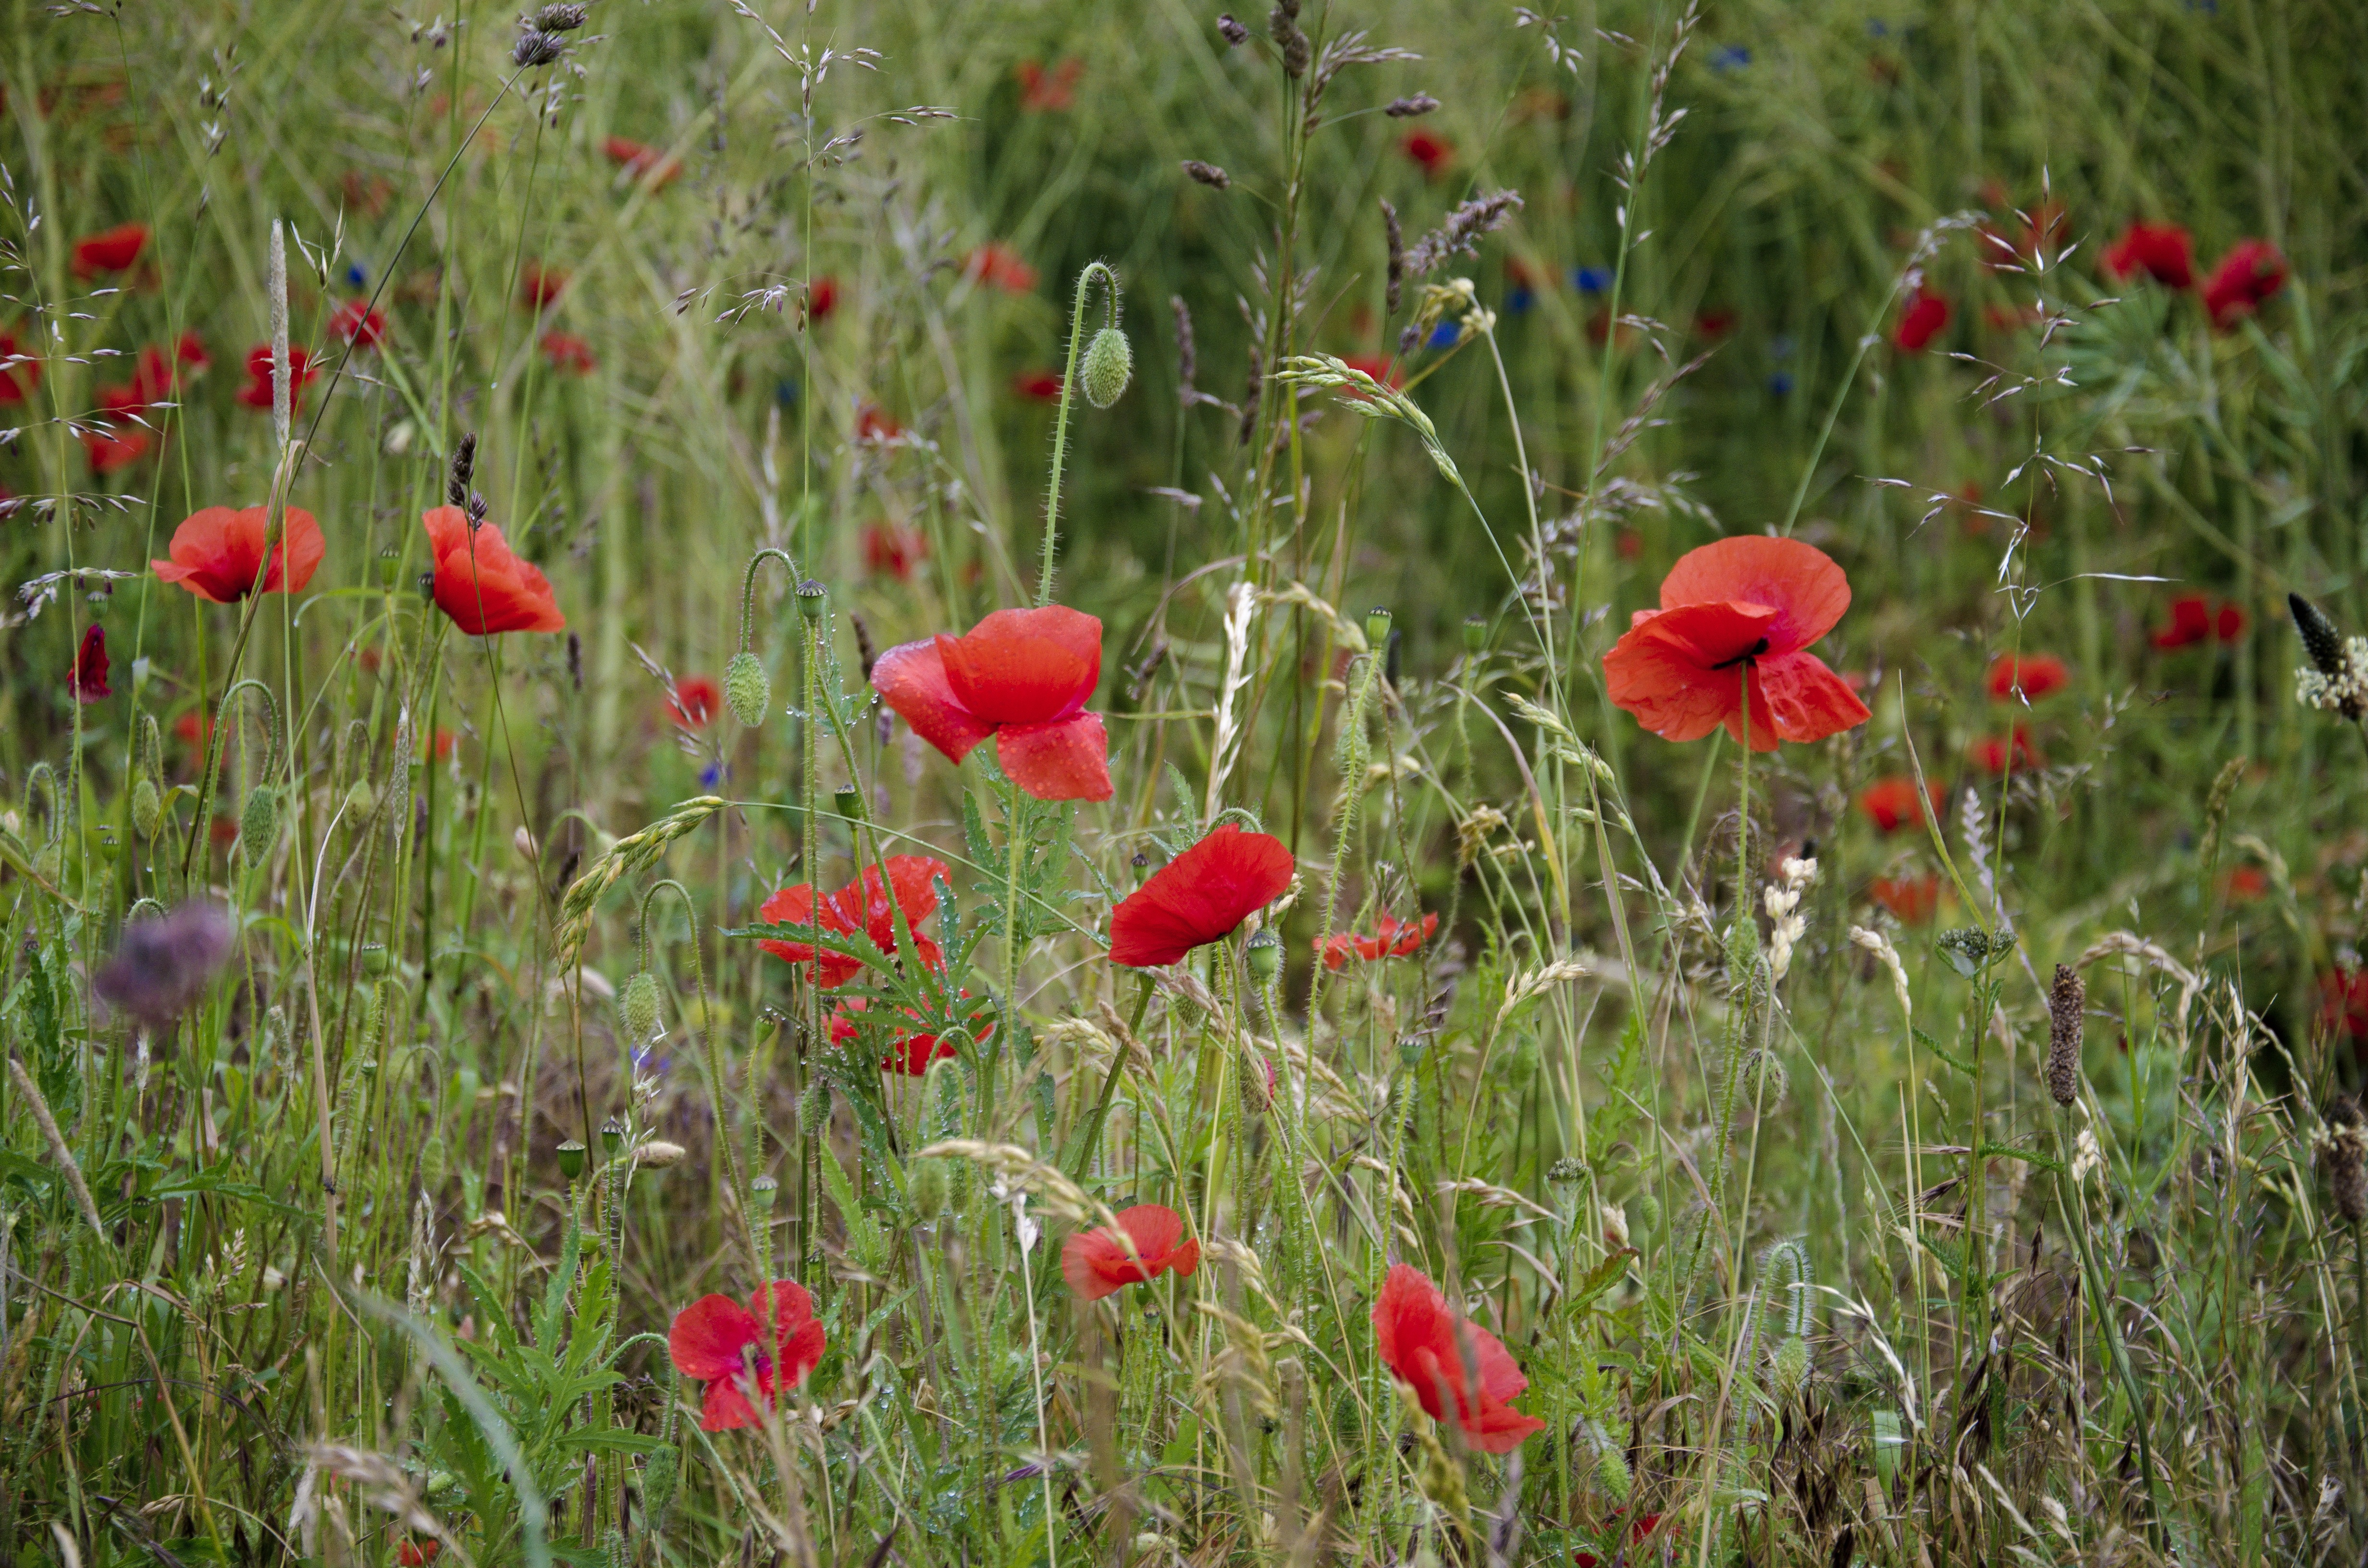
nature, grass, plant, field, meadow, prairie, flower, summer, botany, flora, wildflower, flowers, flower bed, cornflower, grassland, poppy, habitat, coquelicot, june, summer meadow, flowering plant, swedish summer, natural environment, grass family, land plant, poppy family